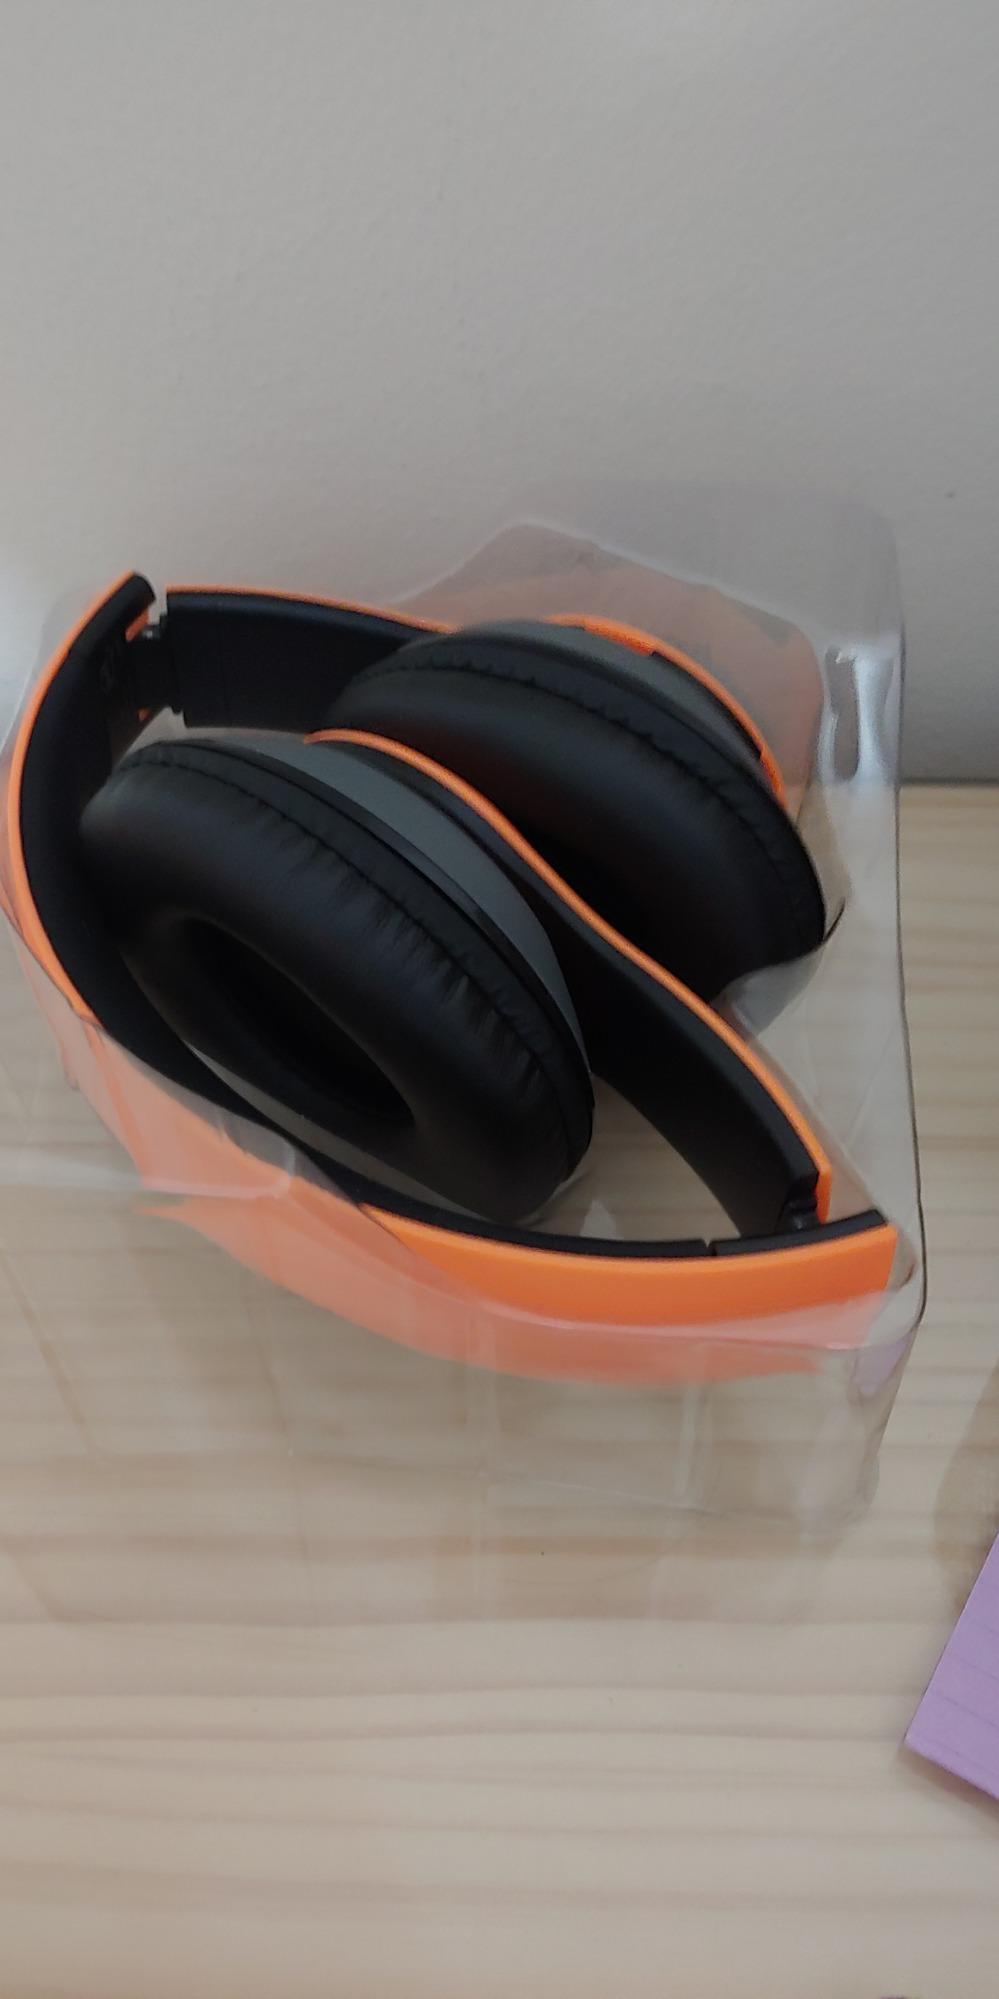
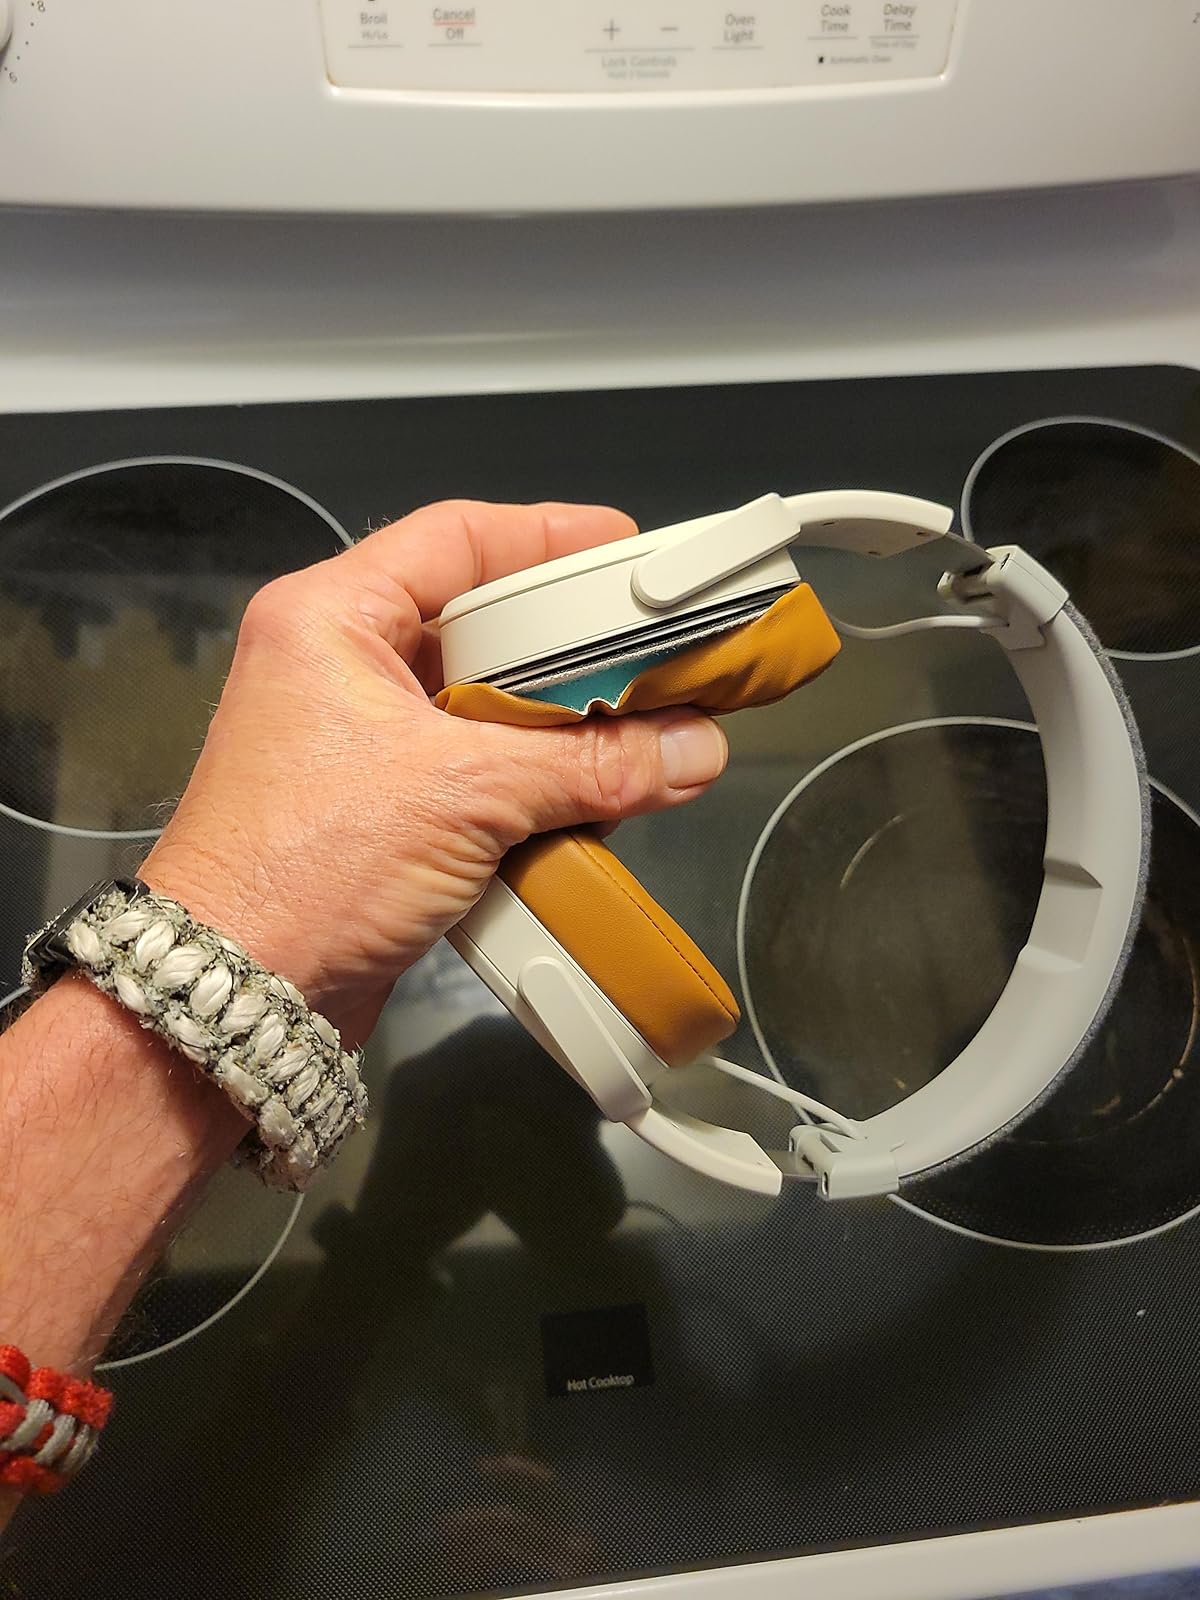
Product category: headphones
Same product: no